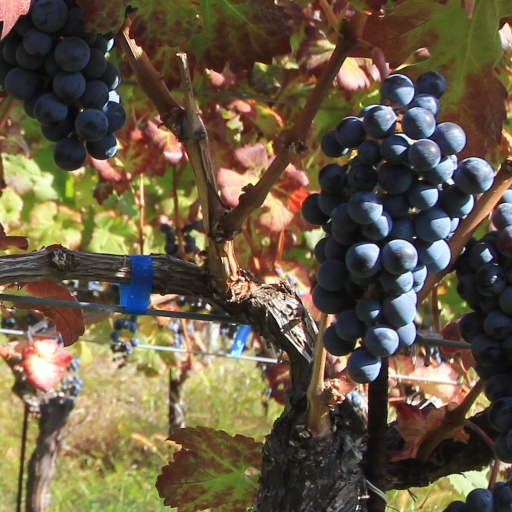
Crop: grape